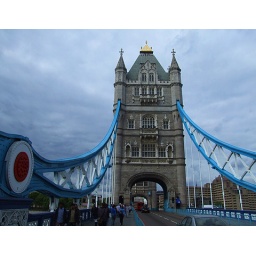
the tower bridge in london